Galmiz railway station

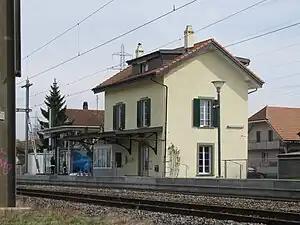
The station building in 2009

Galmiz railway station is a railway station in the municipality of Galmiz, in the Swiss canton of Fribourg. It is an intermediate stop on the standard gauge Palézieux–Lyss line of Swiss Federal Railways.